James Lesslie

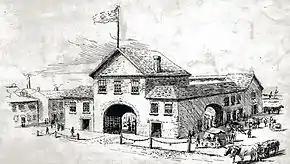
The Mechanics Institute in the Second Market building in York (Toronto)

In 1830, Lesslie worked with an English immigrant tenant, Joseph Bates, to found the York (Toronto) Mechanics Institute based on Bates' experience in London. Lesslie had experience with a similar "Rational Institution" in Dundee that he attended with Mackenzie in his youth. The London Mechanics Institute had been founded by a number of English trade unionists, such as William Thompson and Thomas Hodgskin, to provide adult education for the city's "mechanics" (artisans and journeymen). The Institute became the Toronto Public Library in 1883. The Mechanics' Institute had a difficult start due to opposition from the local elite, the Family Compact. Lesslie recorded in his diary that it was "viewed with suspicion by some of our Gentry & some of its professed & warmest friends seem to be influenced by them. - The intelligence of the lower Classes they and their system would if possible keep under. - their Lord and Slave system is not to be grafted upon the people of U.C.".